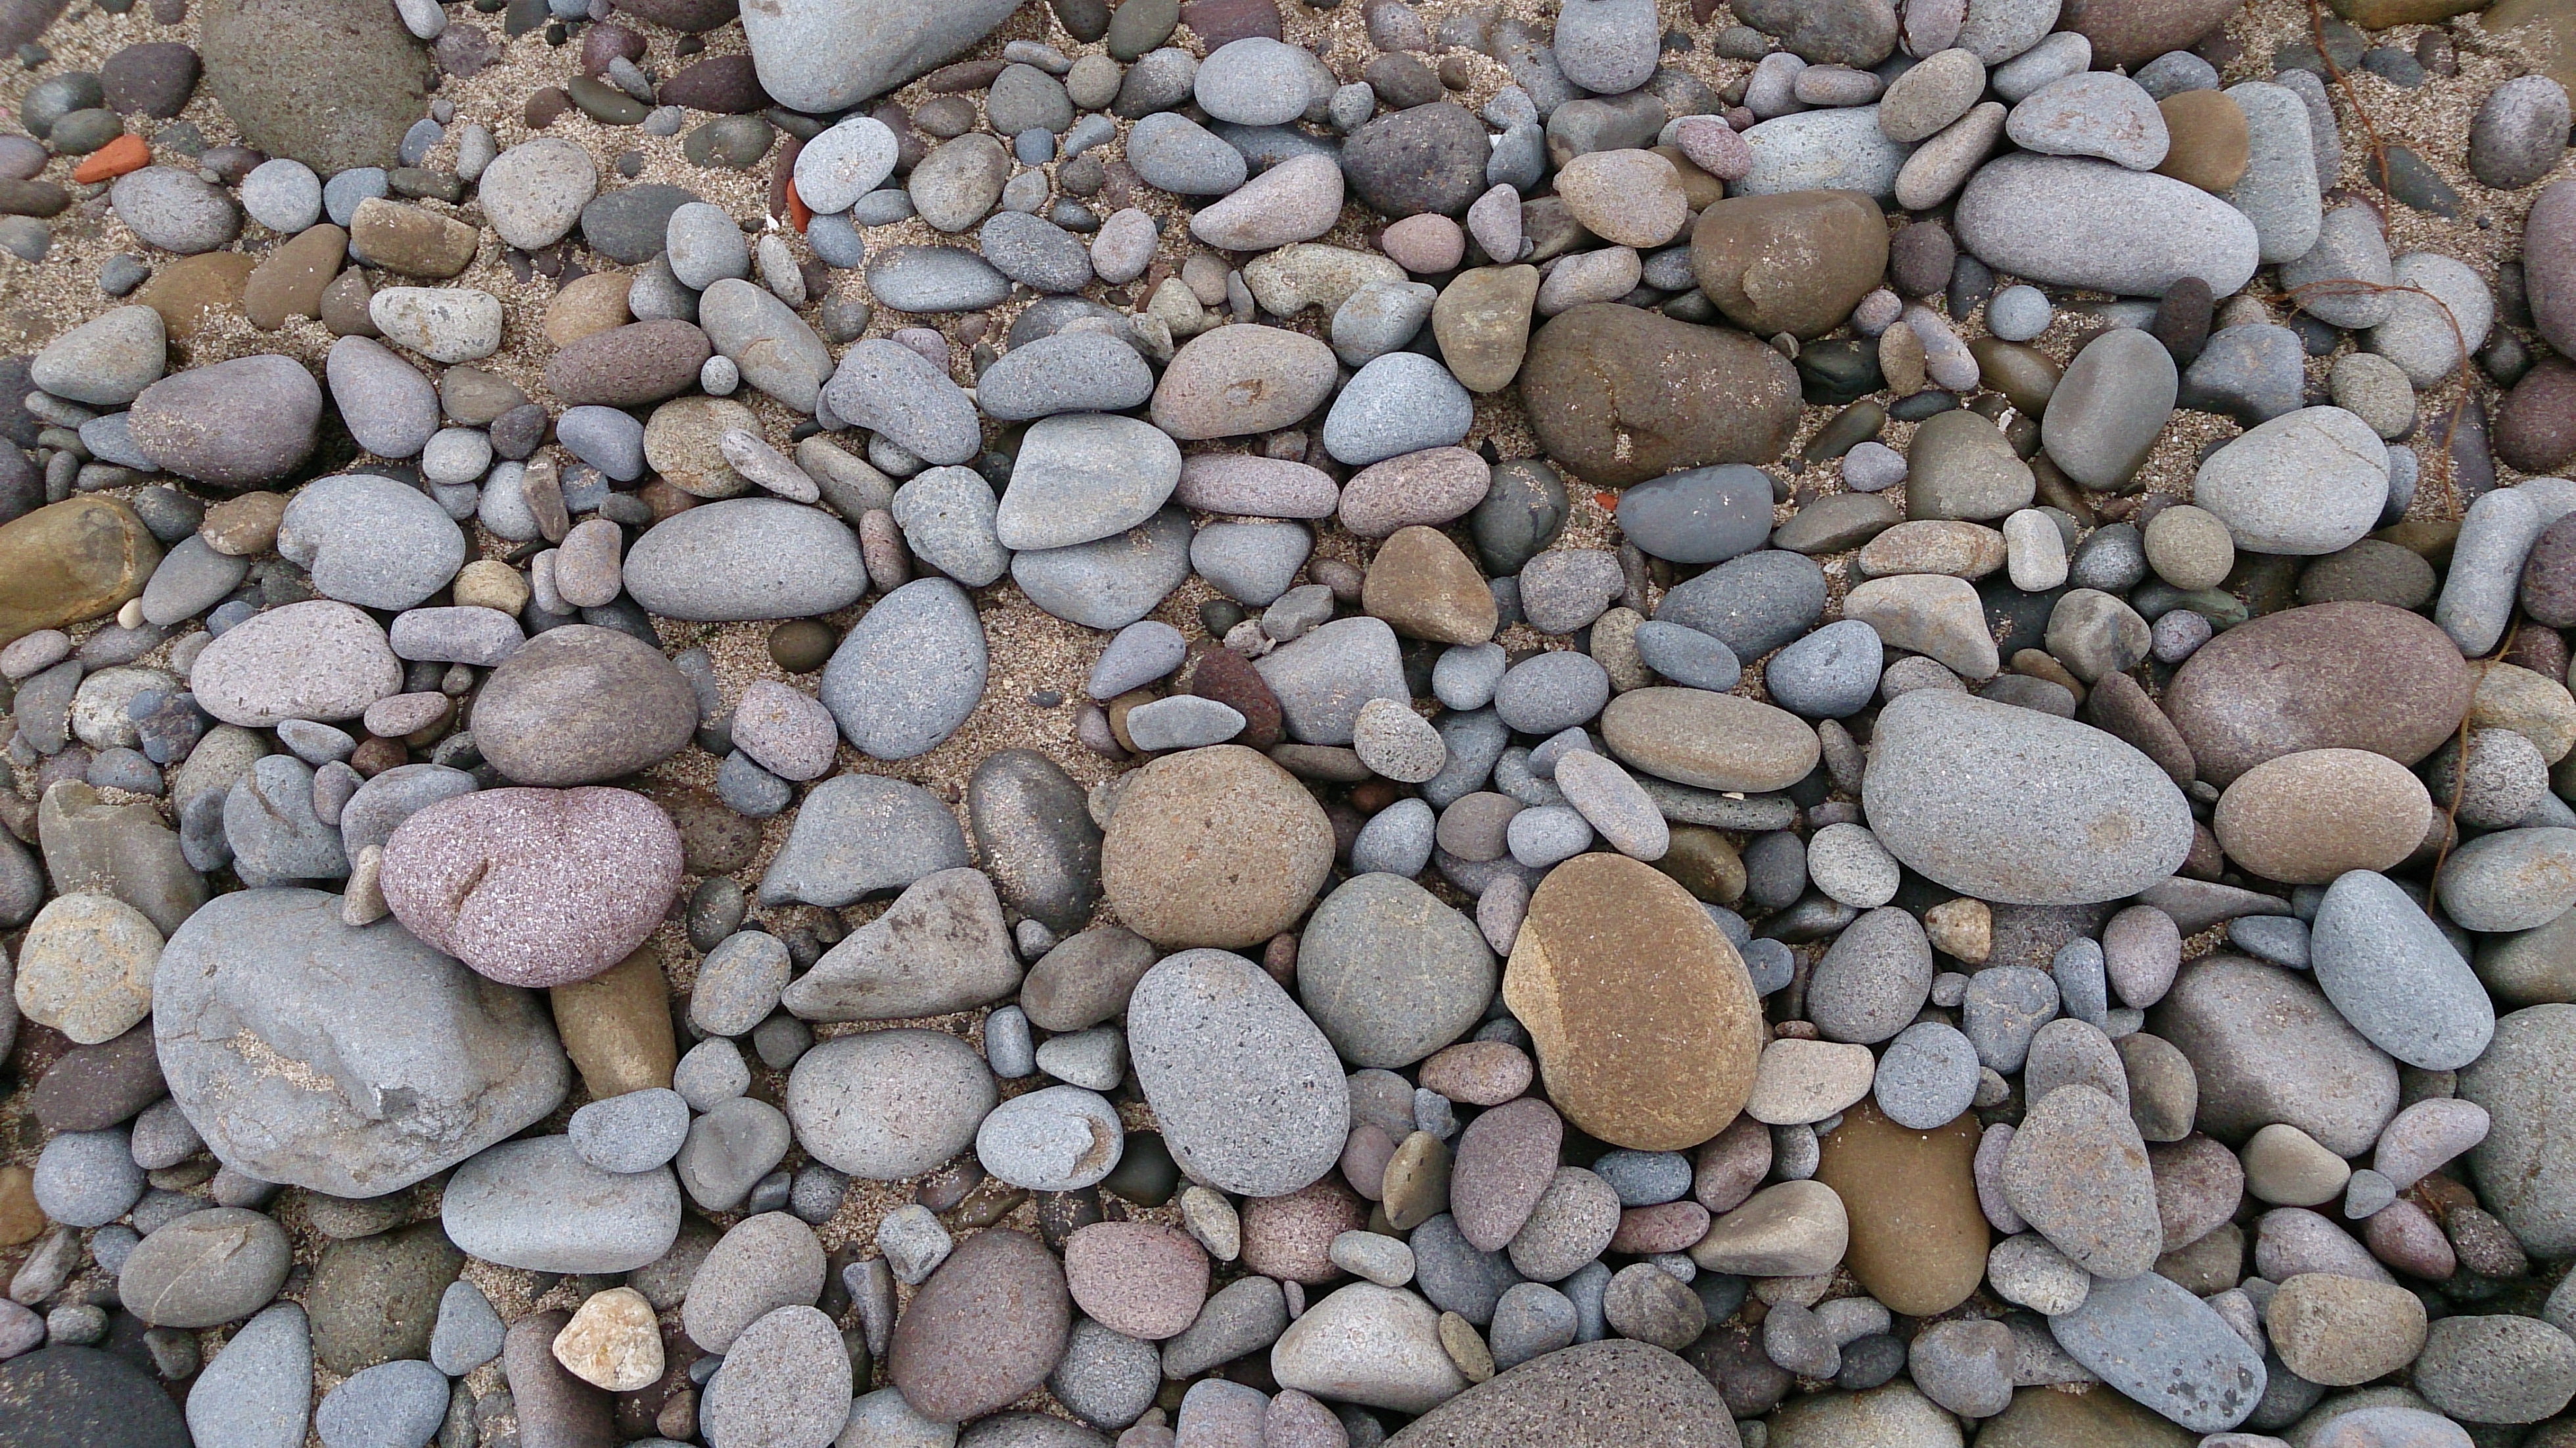
beach, rock, pebble, soil, stone wall, material, rubble, gravel, north coast, l stone